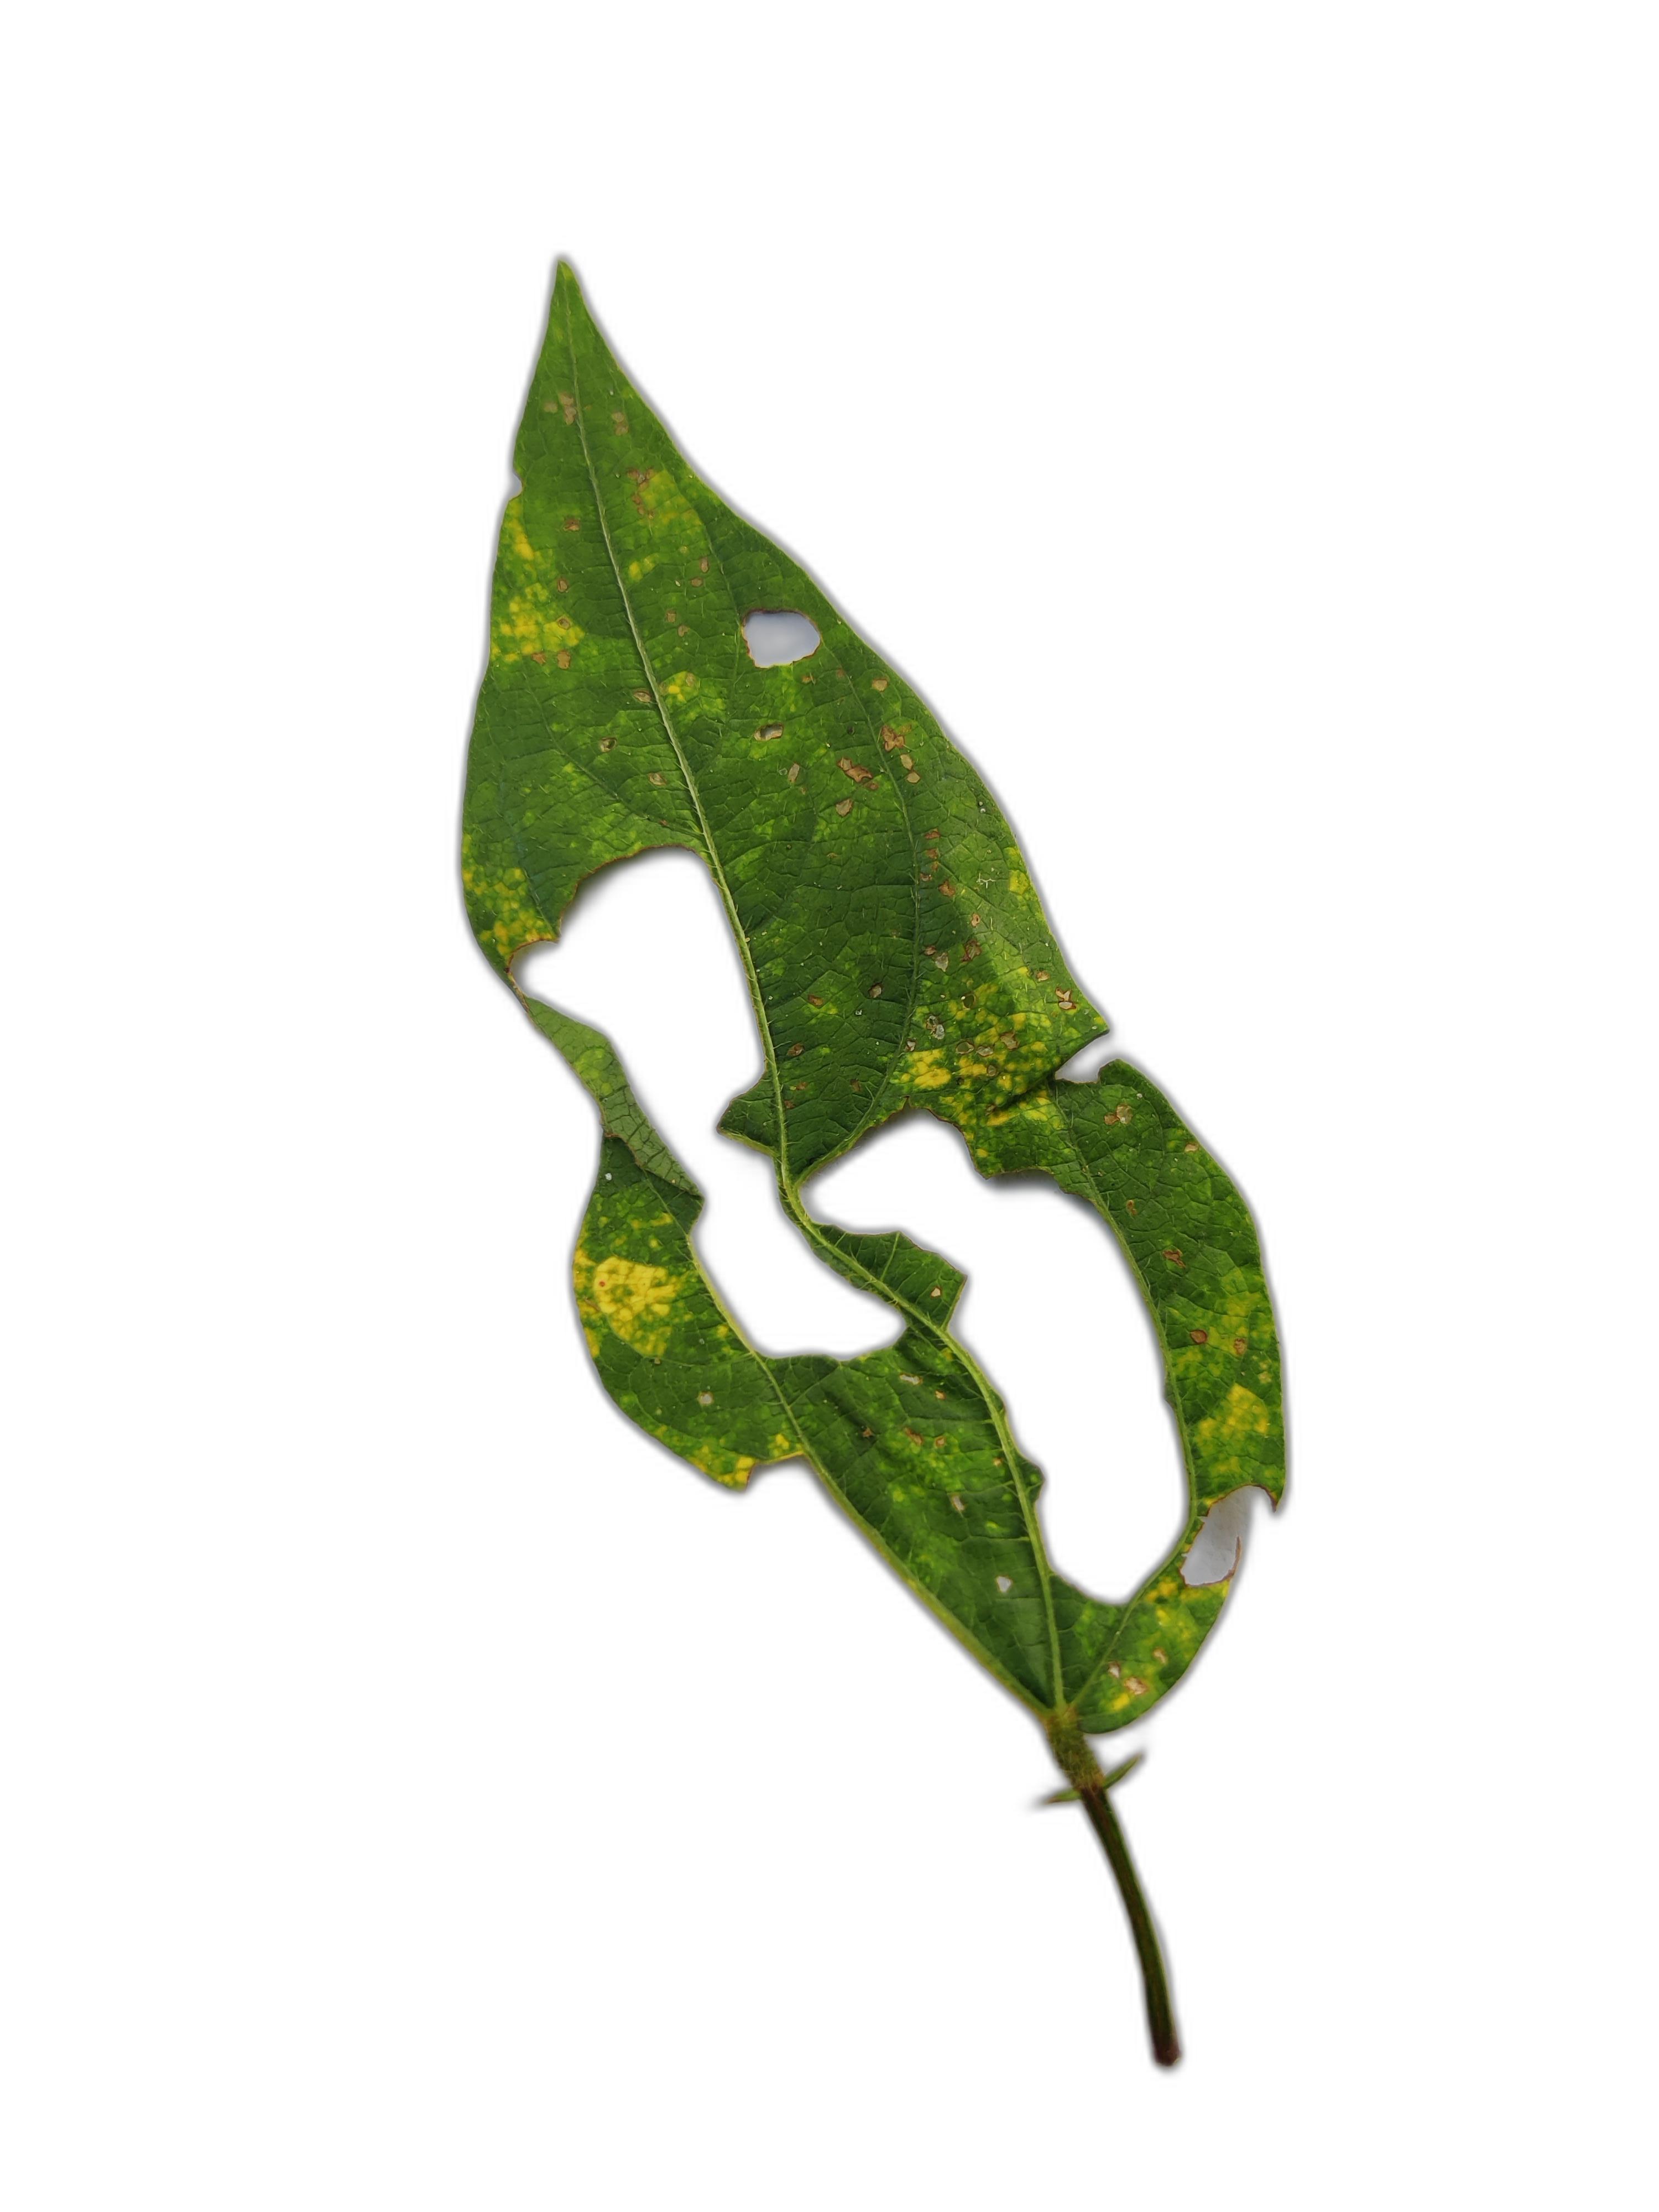
Label: Yellow Mosaic